Shimane University

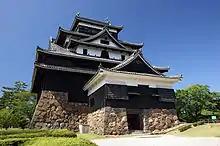
Matsue castle

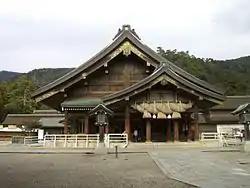
Izumo-shrine

Shimane University offers undergraduate degrees, graduate degrees (including master's degrees and Doctorates) and specialist degrees such as the Graduate School of Law's "Juris Doctor" degree.